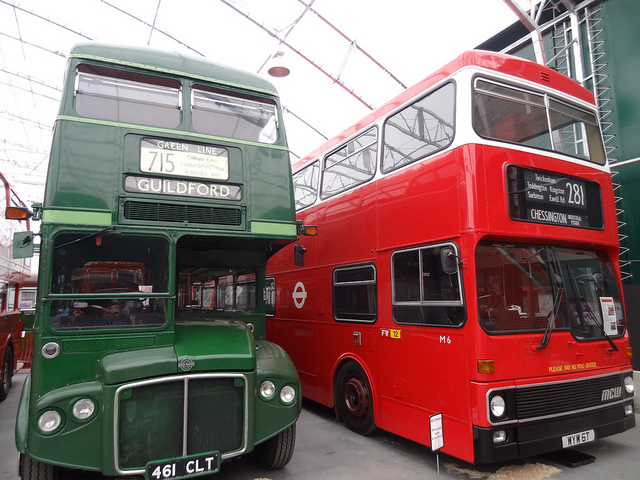
A double decker green bus sitting next to a red bus.

A green and a red double decker bus are next to each other.

Two buses parked next to each other at the bus station.